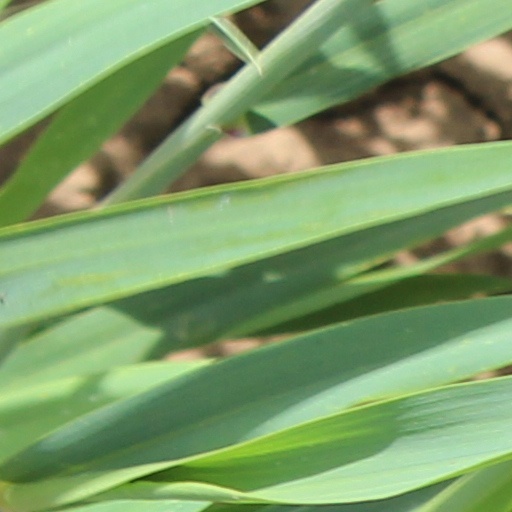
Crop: wheat